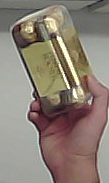
Product: rocher_chocolate